Treue der Union Monument

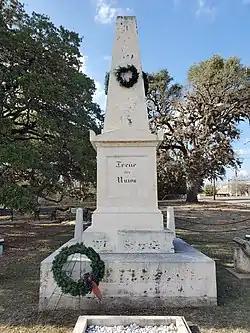
Treue der Union Monument

The German-American Treue der Union Monument (Loyalty to the Union), is located in the Kendall County community of Comfort in the U.S. state of Texas. It was dedicated on August 10, 1866 to commemorate the German-Texans who died at the 1862 Nueces massacre. Thirty-four were killed, some executed after being taken prisoner, for refusing to sign loyalty oaths to the Confederacy. With the exception of those drowned in the Rio Grande, the remains of the murdered are buried at the site of the monument. This monument was added to the U.S. National Register of Historic Places in 1978.